Atlanta Falcons

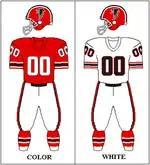
Falcons uniform: 1971–1989

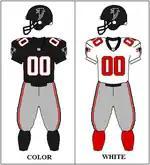
Falcons uniform: 1997–2002

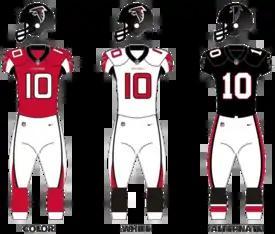
Falcons uniform: 2016–19, including the throwback edition

The Atlanta Falcons' colors are black, red, silver and white. When the team began play in 1966, the Falcons wore red helmets with a black falcon crest logo. In the center of the helmet was a center black stripe surrounded by two gold stripes and two white stripes. These colors represented the two college rival schools in the state of Georgia; rival schools Georgia Tech Yellow Jackets (white and gold) and the Georgia Bulldogs (red and black). Although the gold was removed after several seasons, the white remains to this day. They wore white pants and either black or white jerseys. At first, the falcon crest logo was also put on the jersey sleeves, but it was replaced by a red and white stripe pattern four years later. They switched from black to red jerseys in 1971, and the club began to wear silver pants in 1978. The facemasks on the helmets were initially gray, becoming white in 1978, and then black in 1984; the team wore black face masks until its 2020 redesign.